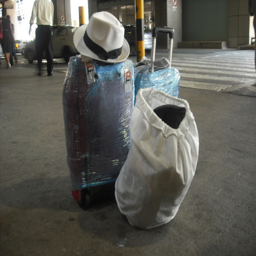
A bag sitting next to luggage on the ground.
Luggage waits on the curb to be picked up.
Two suitcases are shown by a bag on the pavement.
The luggage is sealed and put on the ground.
A group of luggage and a hat along side the curb